Calcium carbonate

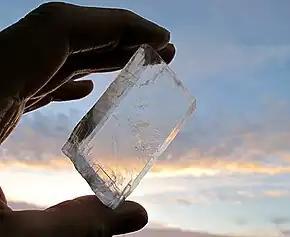
Calcite is the most stable polymorph of calcium carbonate. It is transparent to opaque. A transparent variety called Iceland spar (shown here) was used to create polarized light in the 19th century.

All three polymorphs crystallize simultaneously from aqueous solutions under ambient conditions. In additive-free aqueous solutions, calcite forms easily as the major product, while aragonite appears only as a minor product.